The Tale of the Body Thief

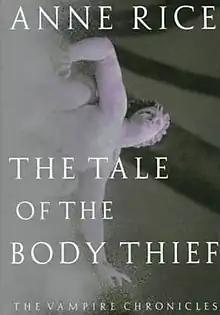
First edition

The Tale of the Body Thief is a vampire novel by American writer Anne Rice, the fourth in her "The Vampire Chronicles" series, following "The Queen of the Damned" (1988). Published in 1992, it continues the adventures of Lestat, specifically his efforts to regain his lost humanity during the late 20th century. Chapters from the book appeared in the October 1992 issue of "Playboy".